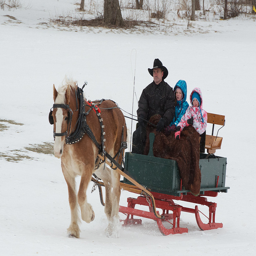
A brown horse pulling a family in a sled.
a horse pulling a wagon with a man and two children riding in it
this is a family riding a sled in the snow
A horse is pulling a sleigh with two kids on it.
A horse pulls a sleigh across the snow covered ground.